Muhammad Siddiq Al-Minshawi

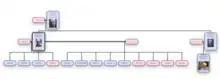
Minshawi Family Tree

Al-Minshawi belongs to a family of traditional "Huffaz", "Calligraphers", and "Qaris"; and like him, his father, "Seddik Al Minshawy", and his brother, "Mahmoud Al Minshawy", were professional "Qurra", too. His son Mushaf Mulaim had also become a professional reciter teaching kids in the style of his father. He died on June 20, 1969, due to being afflicted by esophageal varices for a long period of his life.